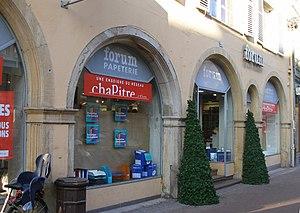
La maison à Colmar (rue des Têtes), où se trouvait le magasin des Éditions Alsatia